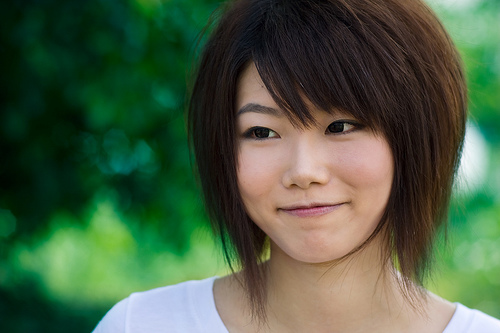
Gender: women